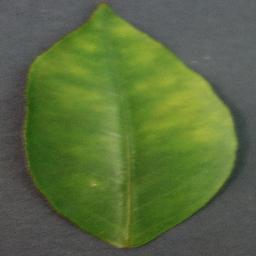
Label: Orange___Haunglongbing_(Citrus_greening)